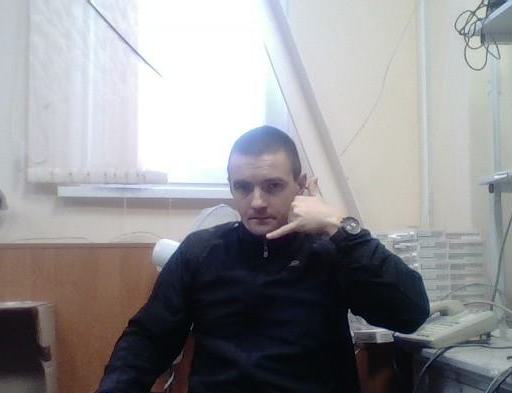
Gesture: call